John Anderson (publisher)

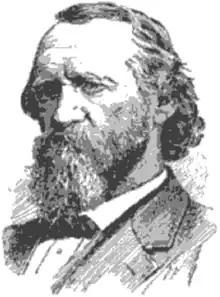

John Anderson (March 22, 1836 – February 24, 1910) was a Norwegian-American publisher.